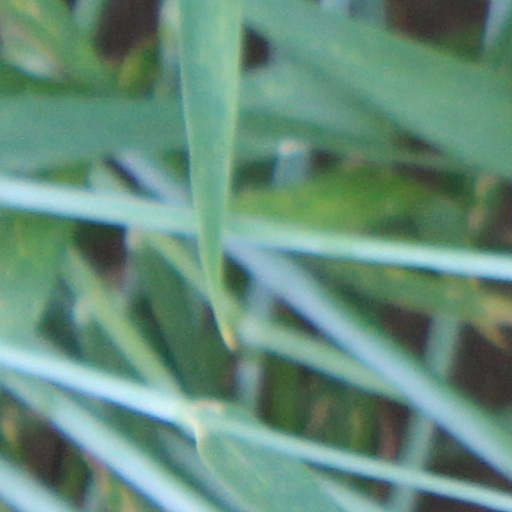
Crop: wheat